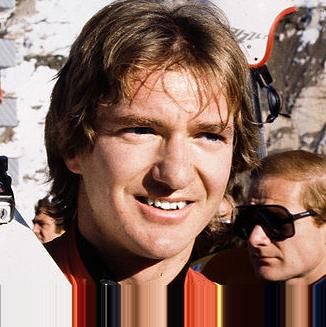
Age: 22